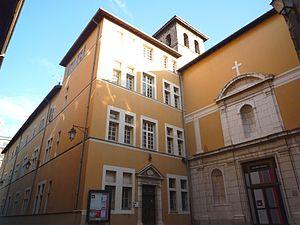
Couvent des Minimes (1646), côté rue du Vieux temple à Grenoble.
Le Couvent des Minimes de Grenoble est un ancien édifice religieux construit à partir de 1644 par l'ordre contemplatif des Minimes et situé rue du Vieux temple à Grenoble, en France.